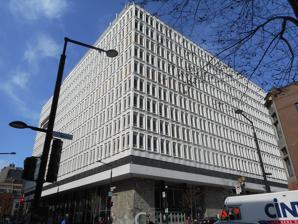
Building: Henry F. Hall Building
Country: Canada
Year built: 1966
Building in Montreal, Canada Henry F. Hall Building French : Édifice Henry F. Hall General information Address 1455 de Maisonneuve Boulevard West Town or city Montreal , Quebec , Canada Coordinates 45°29′50″N 73°34′44″W / 45.4972317°N 73.5788316°W / 45.4972317; -73.5788316 Named for Henry Foss Hall Inaugurated 14 October 1966 Cost C$ 27.5 million Owner Concordia University Technical details Material Modular pre-stressed concrete Floor count 12 Floor area 782,000 square feet (72,700 m 2 ) Design and construction Architecture firm Ross, Fish, Duschene and Barrett Website concordia.ca The Henry F. Hall Building ( French : Édifice Henry F. Hall ) is a building on the Sir George Williams Campus of Concordia University in Montreal , Quebec , Canada. Referred to as the 'H' building, it is located at 1455 de Maisonneuve Boulevard West , in between Mackay Street and Bishop Street in the Quartier Concordia neighbourhood. History The Henry F. Hall Building in 1970. The building's cornerstone attesting to its being dedicated by Paul Gérin-Lajoie The building is named for Henry Foss Hall , president of Sir George Williams University from 1956 to 1962. It was designed by architecture firm Ross, Fish, Duschenes and Barrett, which hired James A. M. K. O'Beirne, to draw up the plans. It was inaugurated on 14 October 1966, the very same day as the Montreal Metro . In 1994-95, the building's exterior, having been damaged by pollution and the elements over the decades, was cleaned and re-painted. It was the scene of the Sir George Williams Computer Riot in 1969, the Concordia University Massacre in 1992 and the Concordia University Netanyahu Riot in 2002. References